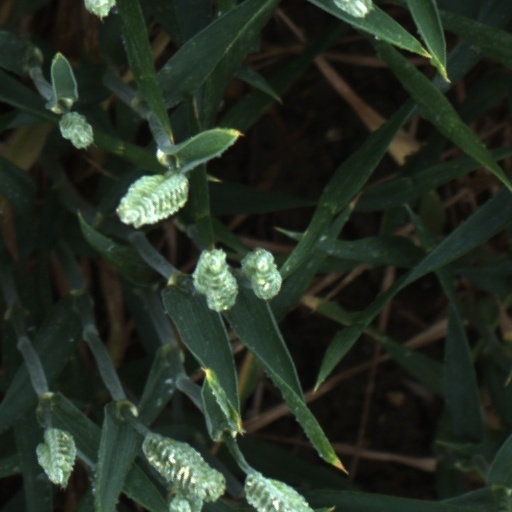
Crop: wheat